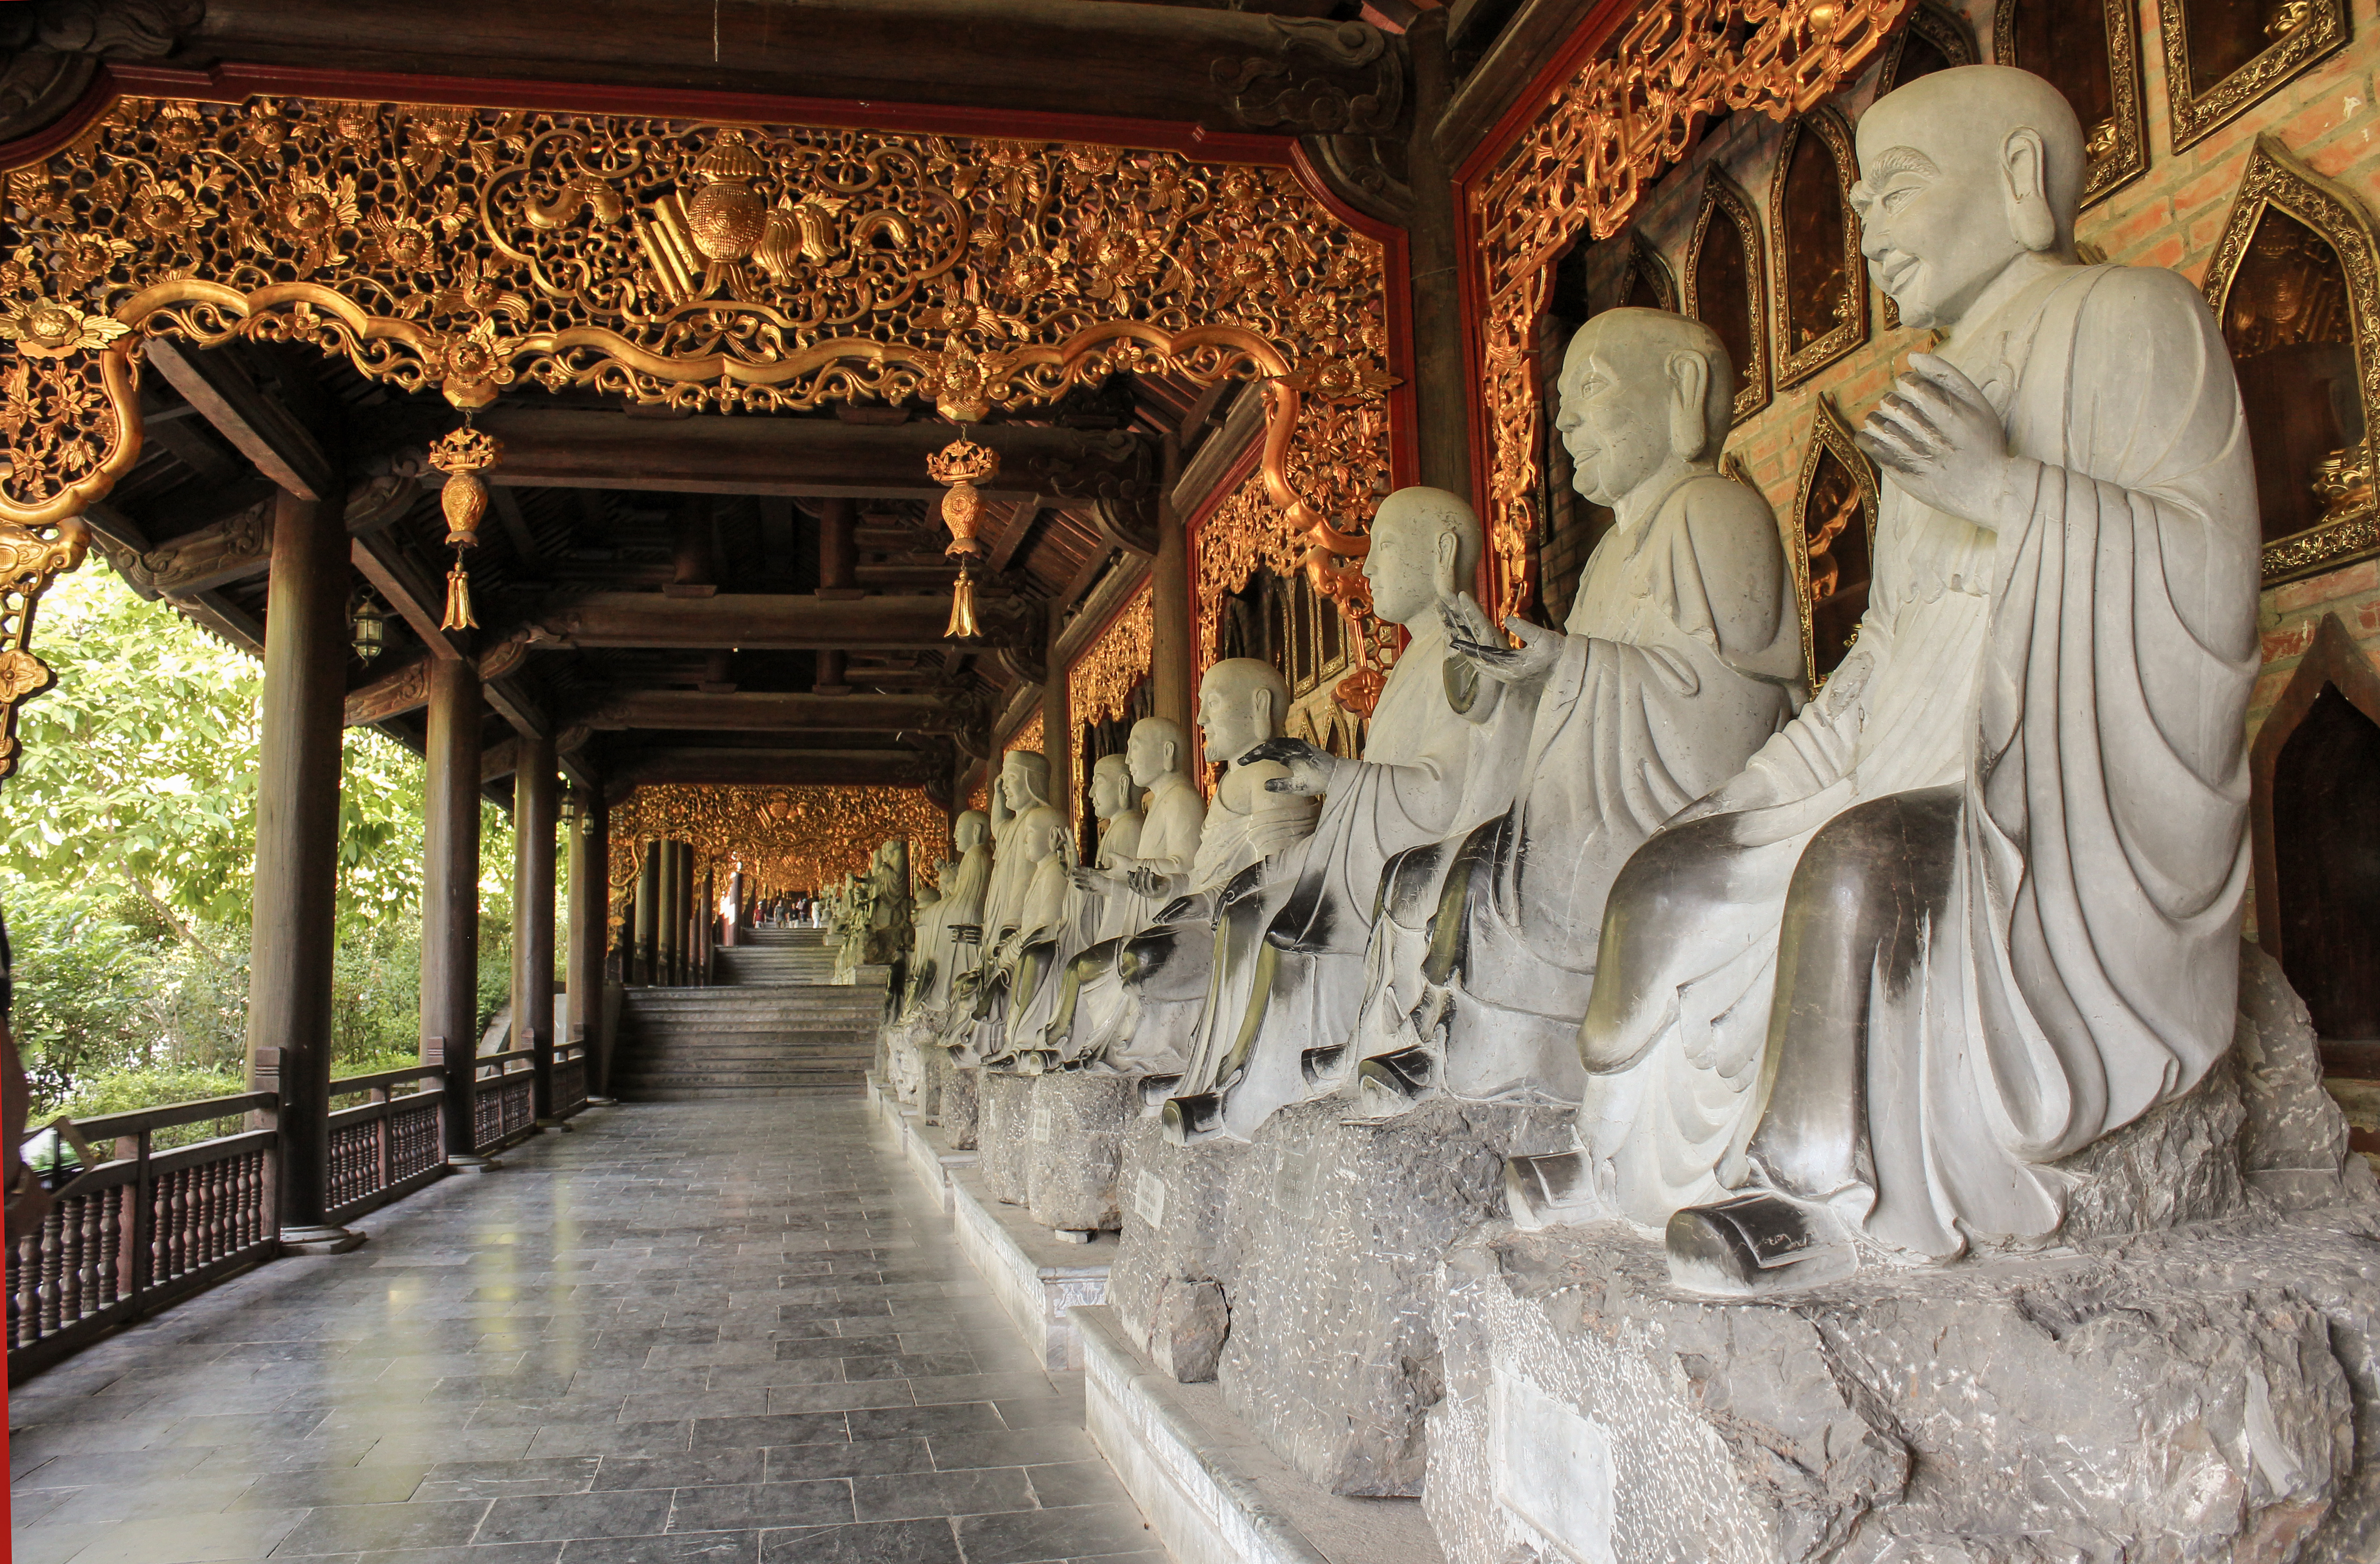
pagoda, vietnam, asian, bell, architecture, stone carving, temple, tree, tourism, carving, building, art, statue, leisure, vacation, religious institute, shrine, place of worship, tourist attraction